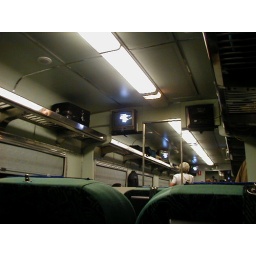
View within our train car